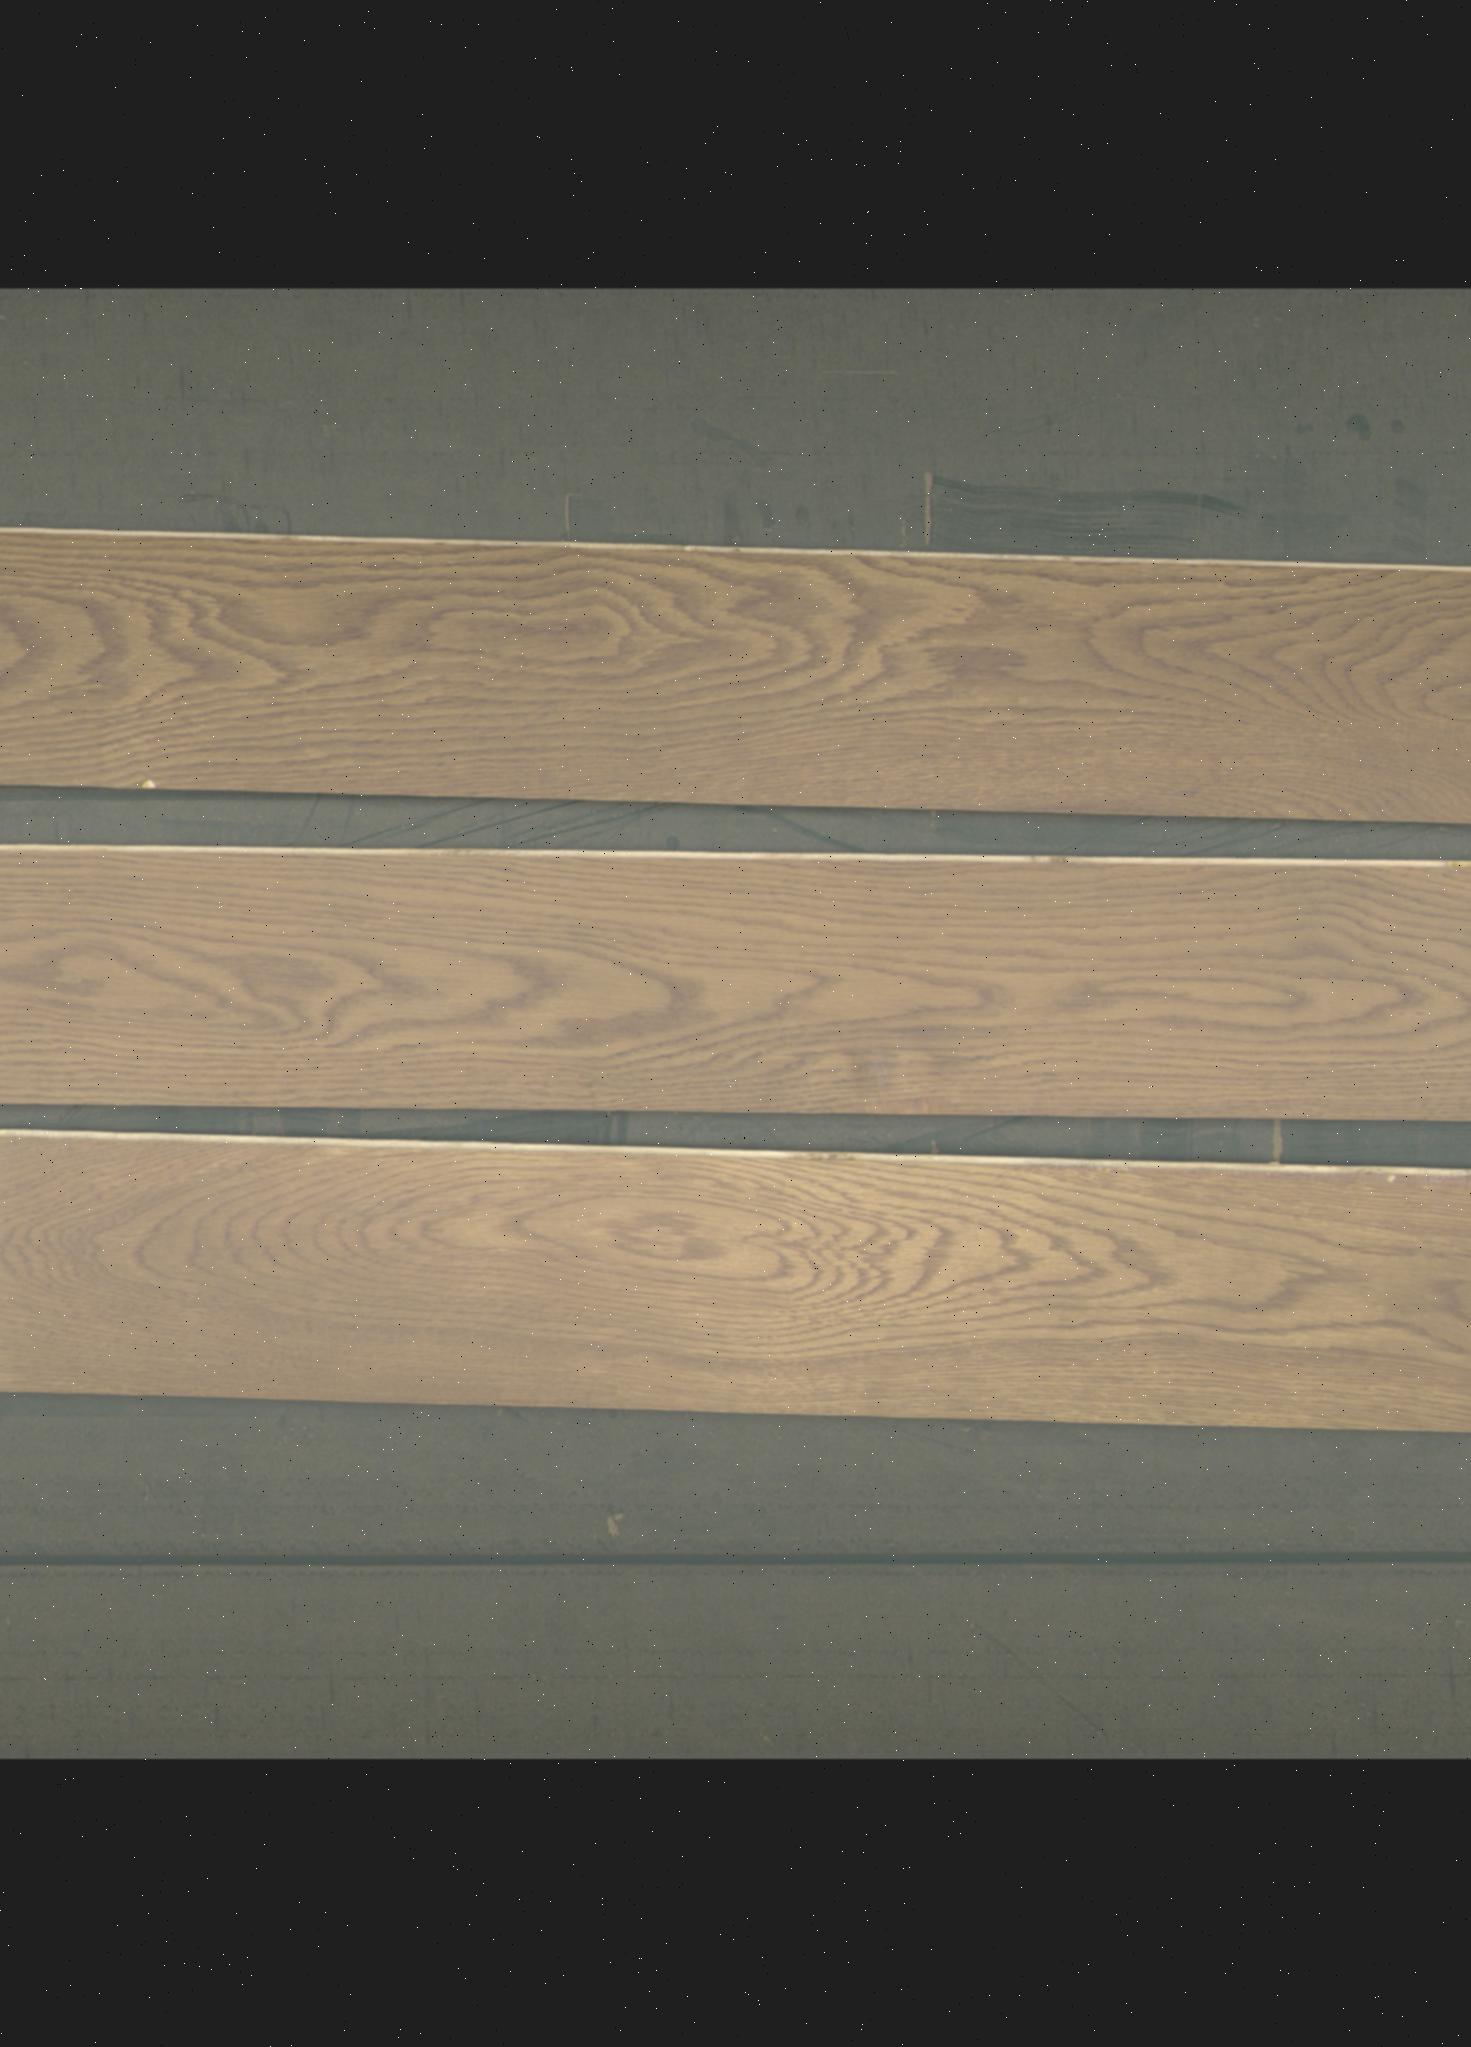
Label: mixers